Pierre Monbeig

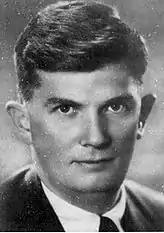

Firstly Monbeig was professor in the lyceum Malherbe de Caen in 1931. In the year of 1935 he take the position of professor of physical and human Geography in the University of São Paulo (USP), in Brazil. Later he was president of the Brazilian Geographers Association and participate in the Brazilian "Conselho Nacional de Geografia". He stayed in São Paulo till 1946. Today the University of São Paulo have a chair with his name for the study of contemporaneous Brazilian Geography.